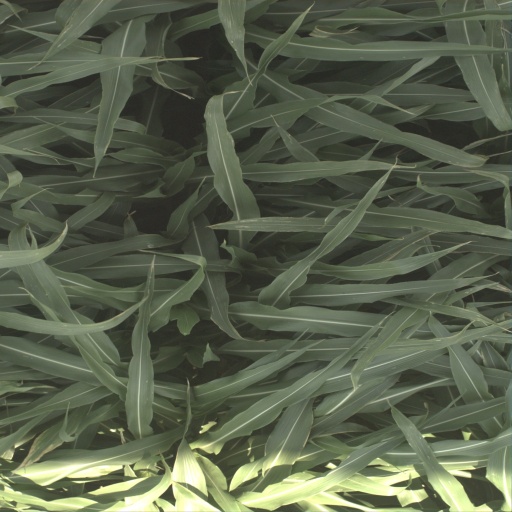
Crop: sorghum